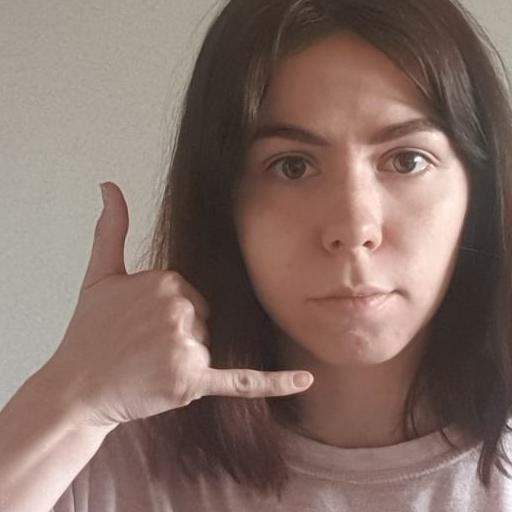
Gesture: call